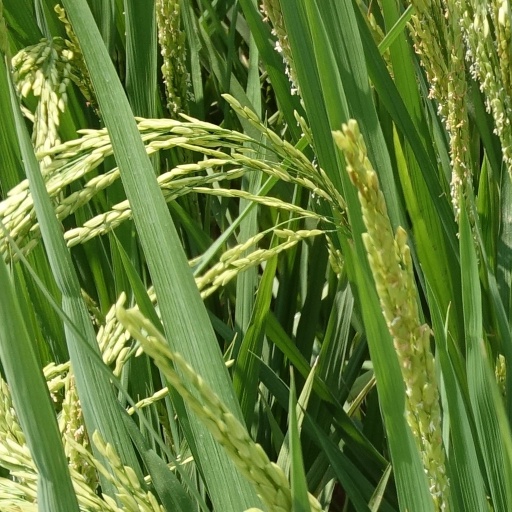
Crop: rice